Polish People's Republic

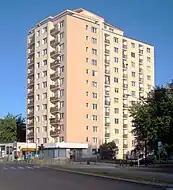
A typical tower block in Warsaw representing the style of functionalism and large panel construction, built to house the growing population at the time

In November 1945 the newly formed communist government founded the film production and distribution corporation Film Polski, and placed the well-known Polish filmmaker of Jewish descent Aleksander Ford in charge. The Film Polski output was limited; only thirteen features were released between 1947 and its dissolution in 1952, concentrating on Polish suffering at the hands of the Nazis during World War II for propaganda purposes. In 1947, Ford's contribution to film was crucial in establishing the new National Film School in Łódź, where he taught for 20 years. The first film produced in Poland following the war was "Forbidden Songs" (1946), which was seen by 10.8 million people in its initial theatrical screening, almost half of the population at the time. Ford's biggest success was "Knights of the Teutonic Order" from 1960, one of the most celebrated and attended Polish films in history.